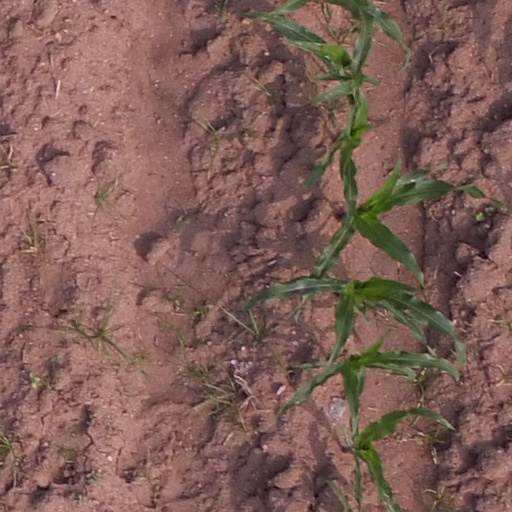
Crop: maize; corn